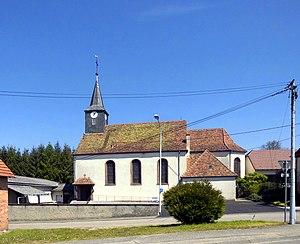
L'église Saint-Georges à Keffenach, côté sud
Keffenach est une commune française située dans le département du Bas-Rhin, en région Grand Est.